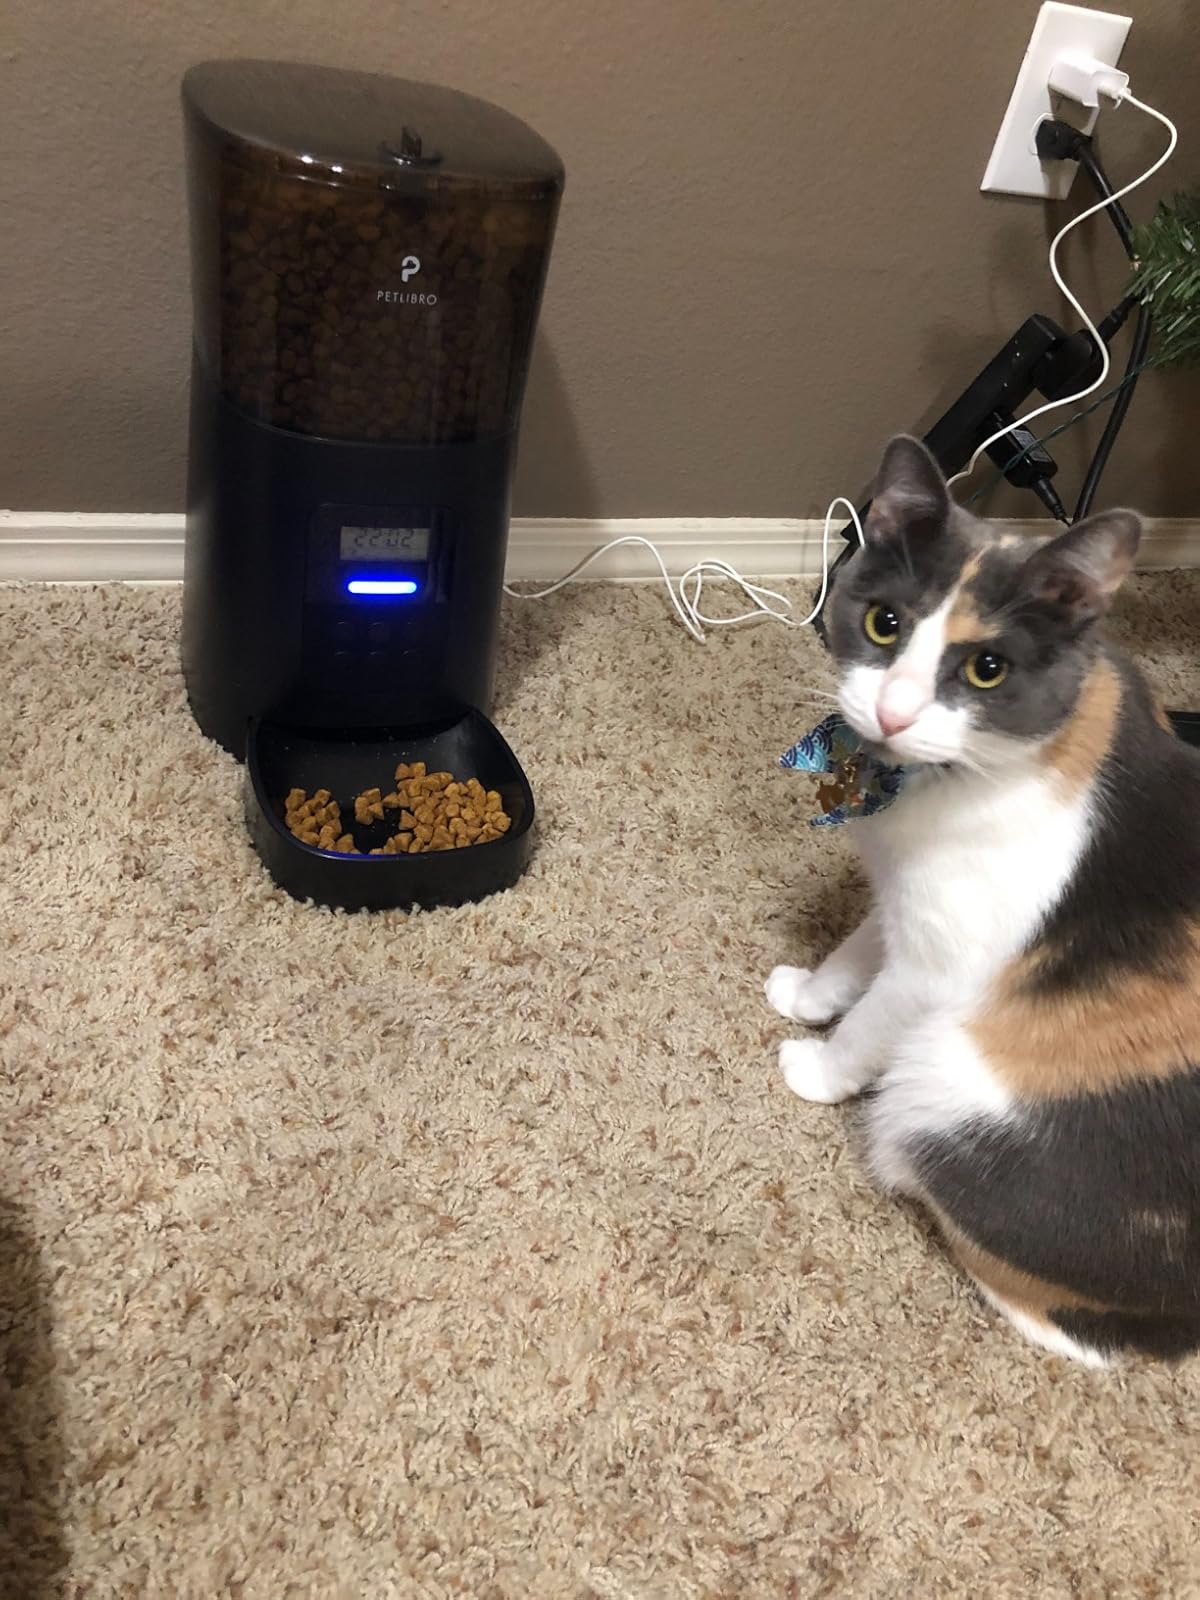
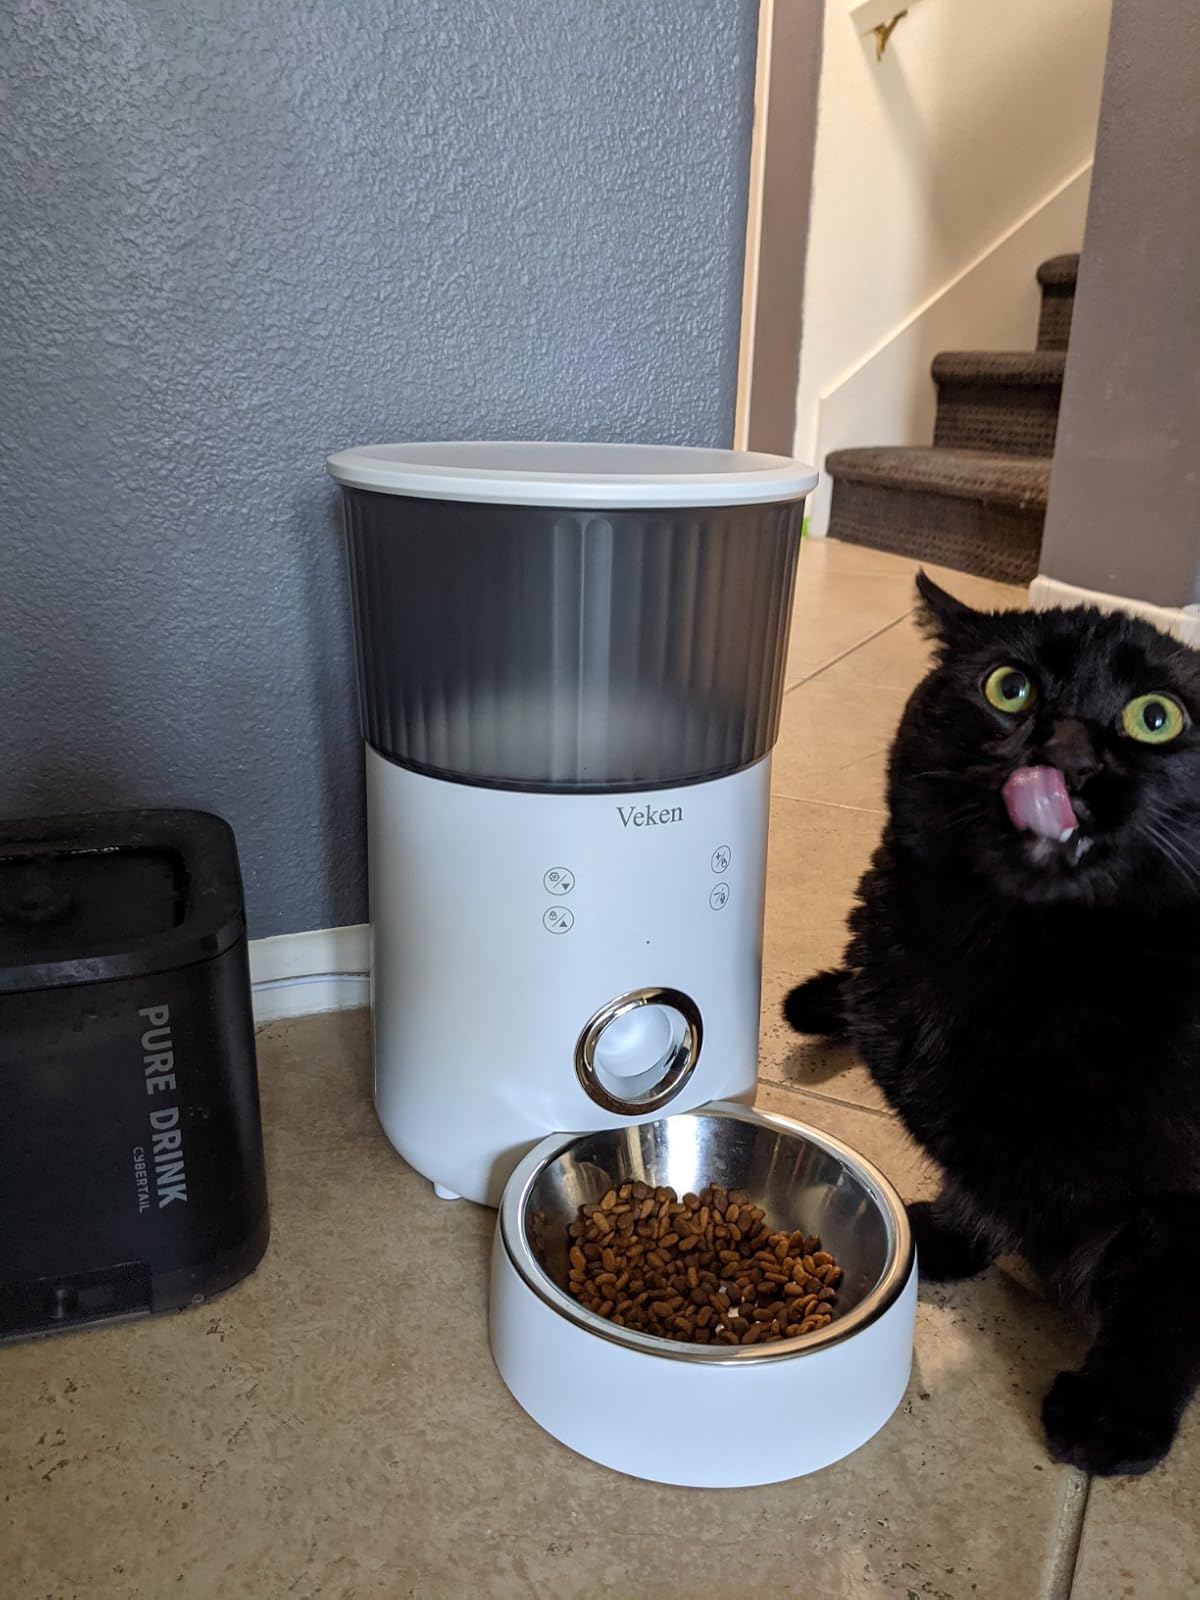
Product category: items_feeder
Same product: no